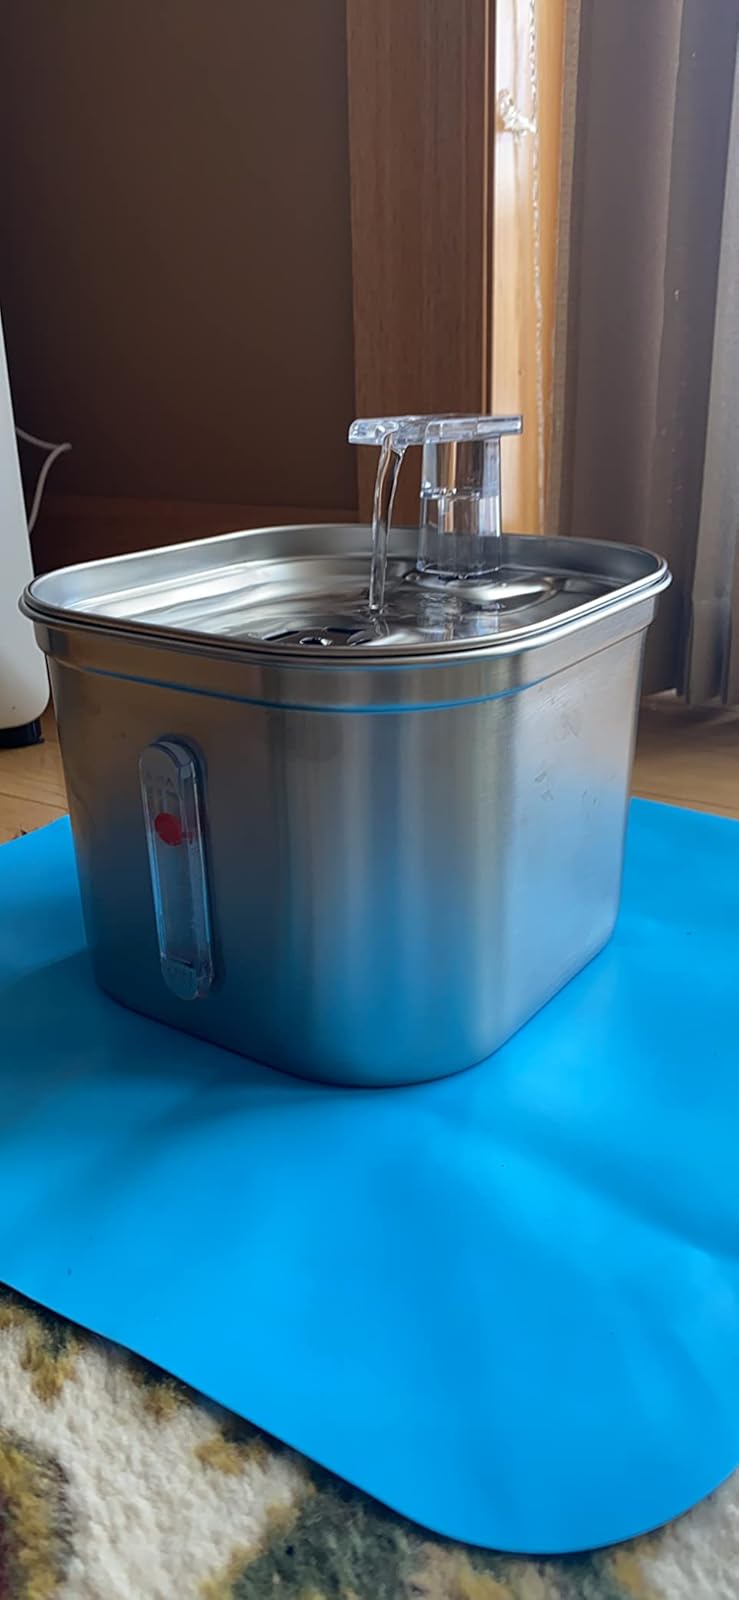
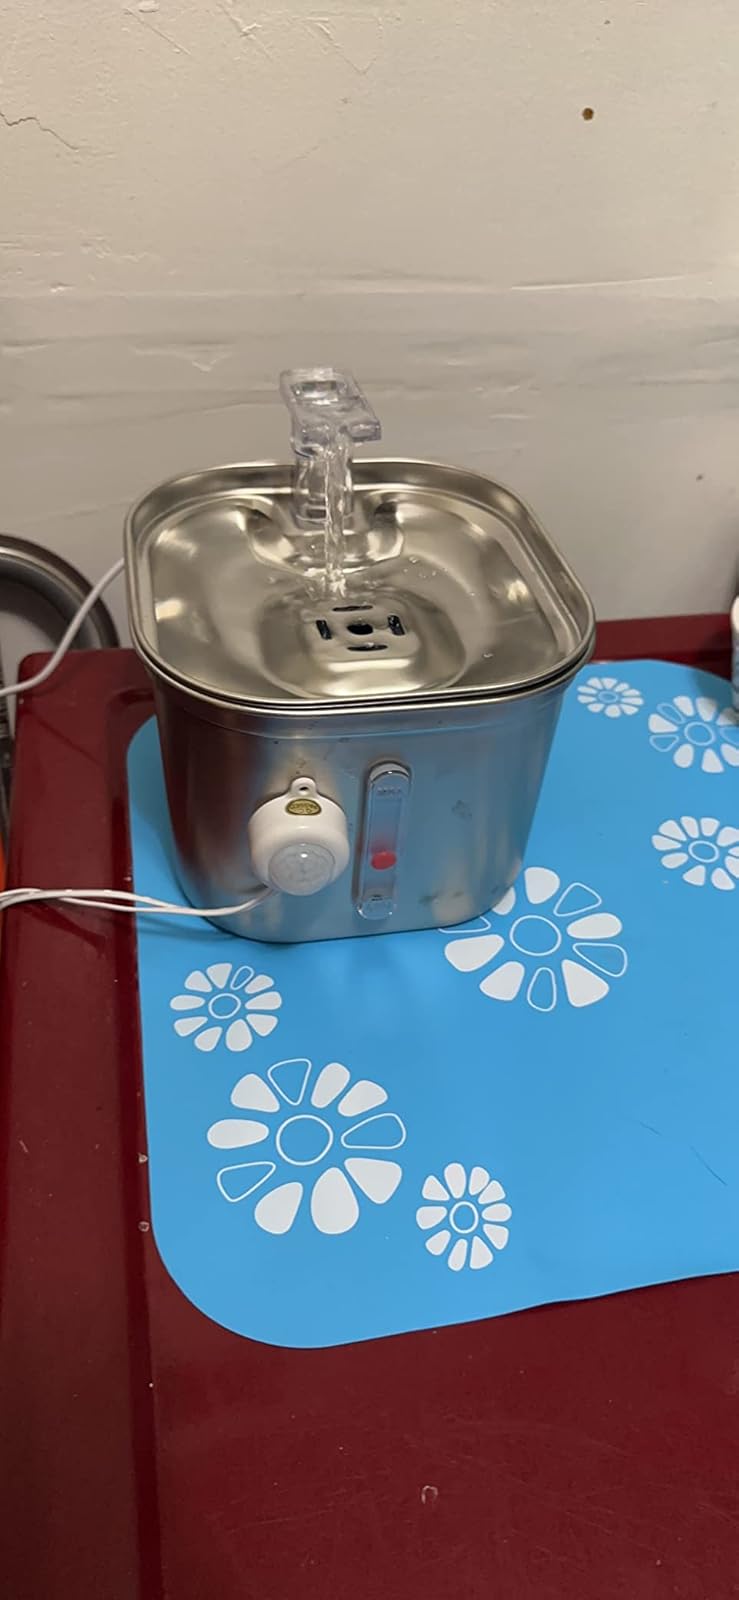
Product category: items_bowl
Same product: yes